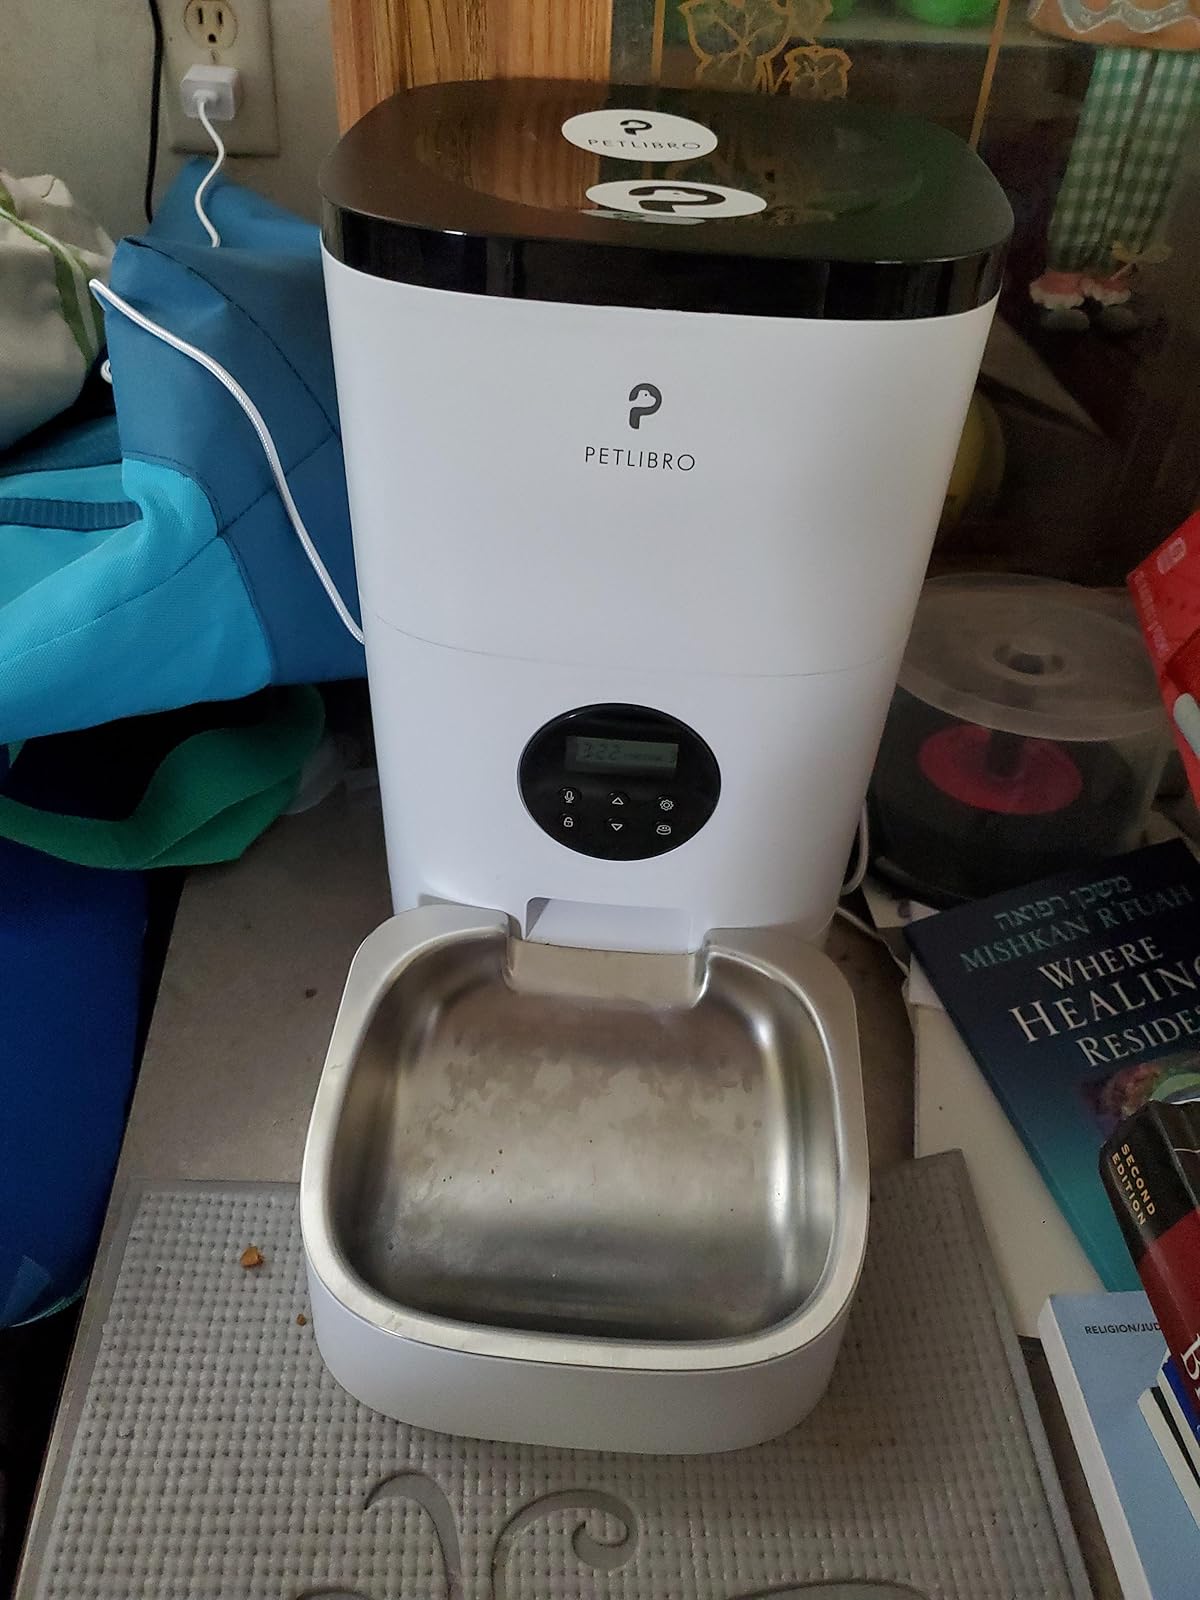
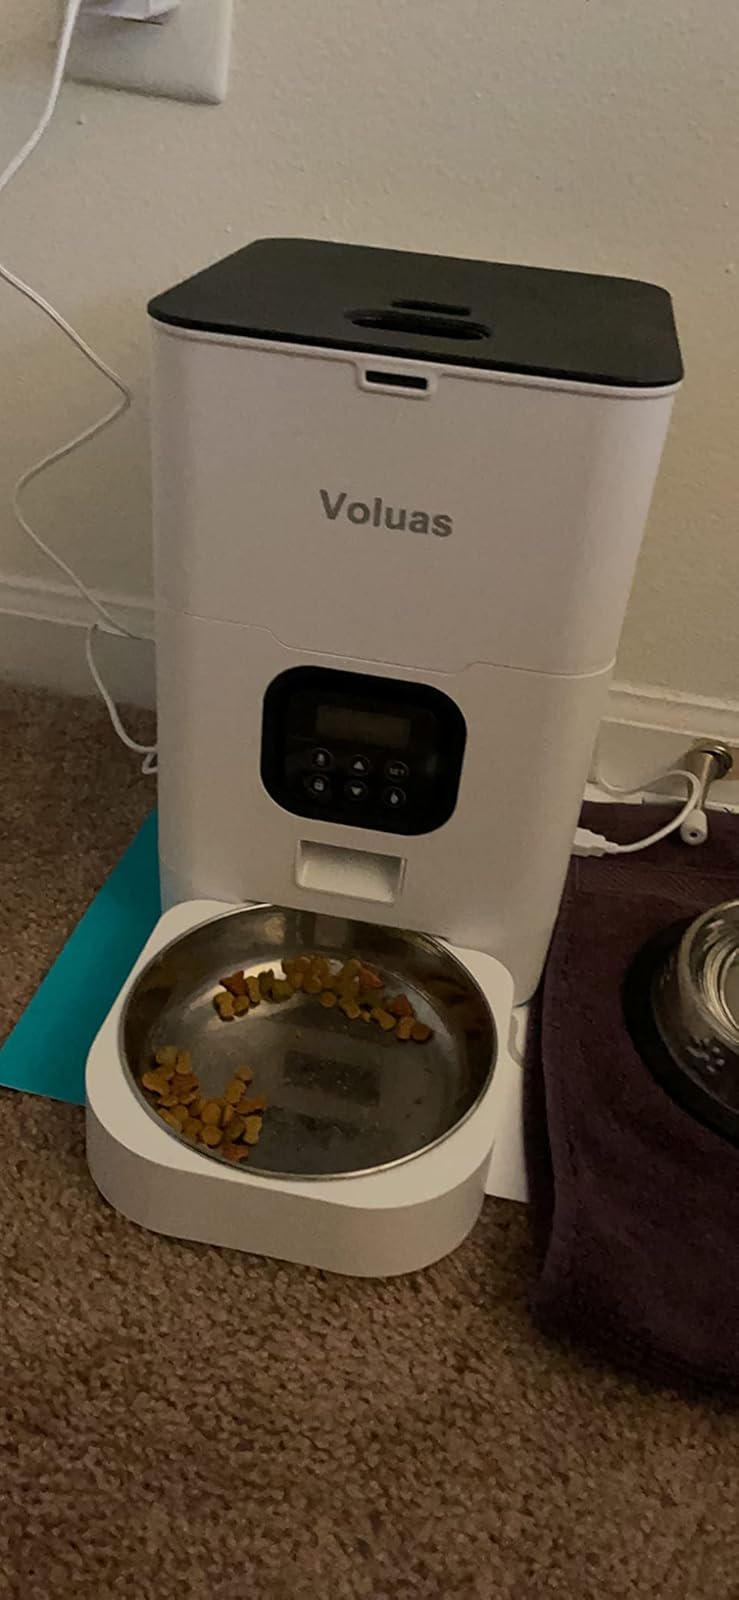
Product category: items_feeder
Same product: no